Rainbow wave

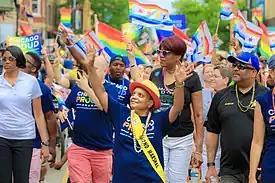
Mayor of Chicago Lori Lightfoot (center) in the 2019 Chicago Pride Parade.

In the 2020 midterm election, 1,006 openly LGBTQ+ candidates ran for political office and 782 were on the general election ballot, of which 334 won. This represented a 42.7% success rate. The election also showed a 41% increase in LGBTQ+ candidates from 2018. The 2020 midterms had more LGBTQ+ candidates and LGBTQ+ elects than any other United States election prior.